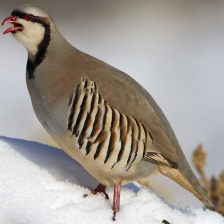
Species: CHUKAR PARTRIDGE
Scientific name: ALECTORIS CHUKAR
ImageNet parent category: partridge